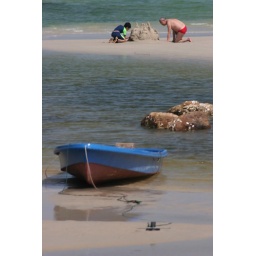
A young boy plays in the sand with his grandfather near the renowned Tai Long Wan beach in Hong Kong.